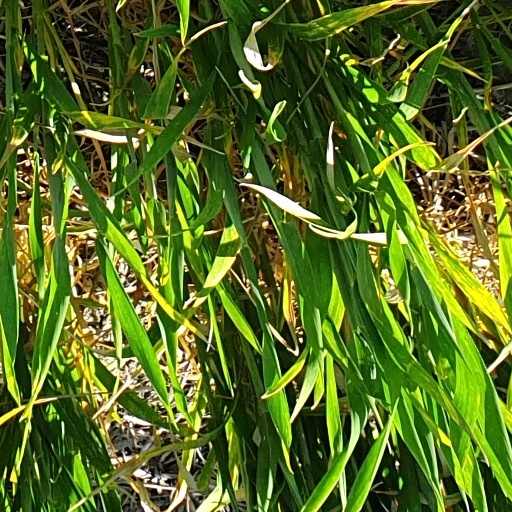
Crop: wheat